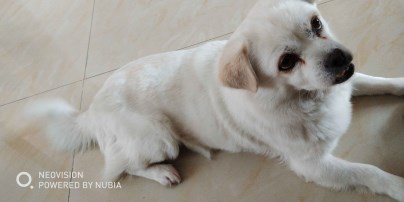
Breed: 3336-n000121-chinese_rural_dog